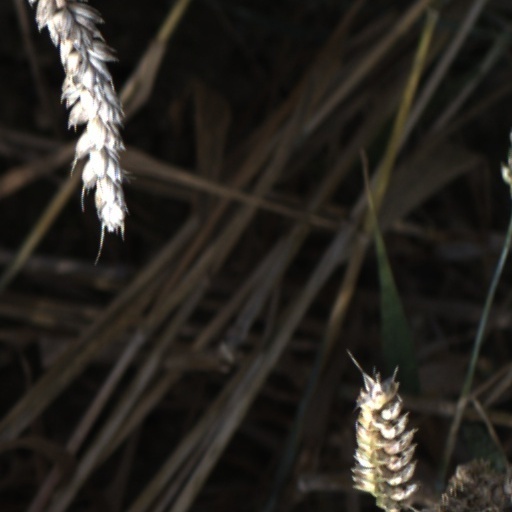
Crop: wheat